Burklyn Hall

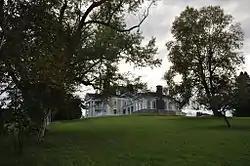

Burklyn Hall is a historic estate house on Darling Hill Road, straddling the town line between Burke and Lyndon, Vermont, USA. Built in the early 1900s for Elmer Darling, a locally-born New York hotelier, it is one of Vermont's largest and most opulent Colonial Revival houses, and was the centerpiece of a large country estate. It was listed on the National Register of Historic Places in 1973.